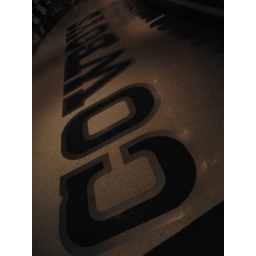
A panoramic shot of the Cowboys in blue and white on the pro shop's tile floor.